2013 Malaysian general election

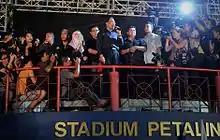
Anwar speaking at a rally denouncing the May 2013 election results

Najib Razak told the media the day after the election: "We have to show to the world that we are a mature democracy. Whatever happens, the decision of the people, the will of the people must be respected." He added: "After my inauguration as prime minister, I vow to honestly carry out all my obligations with full dedication. I will be truly faithful to Malaysia and will preserve, protect and defend the institution." Anwar Ibrahim reacted in calling for two days of protests in saying the win was the "worst electoral fraud in our history" and that he "call[s] upon as many Malaysians to join hands and express our rejection and disgust at the unprecedented electoral fraud committed by Najib Razak and the EC (Election Commission)."